Plastic degradation by marine bacteria

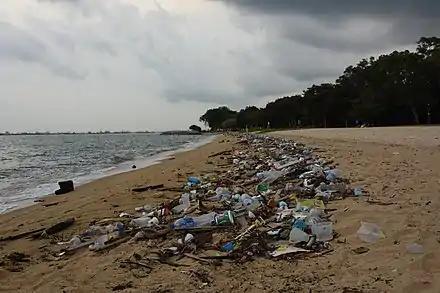
Figure 1: Widespread plastic pollution in marine environments introduces substrates for microbes to adhere to and even use as an energy source.

With the increasing presence of plastics in the environment, certain species of bacteria have evolved to degrade plastics into harmless by-products. Since the 20th century, microbes have evolved to degrade plastics, as the global production of plastics steadily increased from 2 million metric tons to 380 million metric tons per year. A study performed in 2021, led by Jan Zrimec of the National Institute of Biology in Slovenia, was able to isolate 30,000 non-redundant enzyme homologues from more than 200 million genes in DNA samples obtained from the environment capable of degrading 10 different types of plastics.